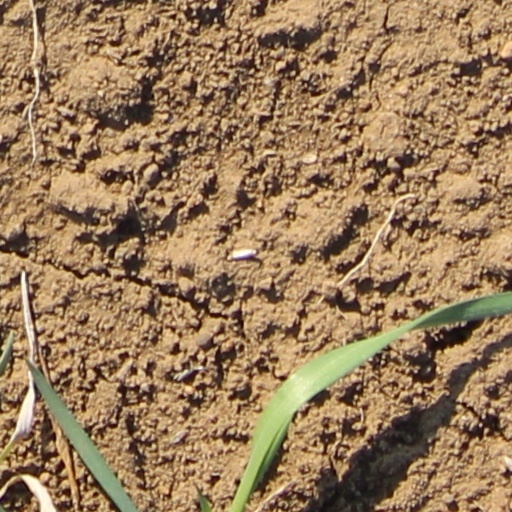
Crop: wheat